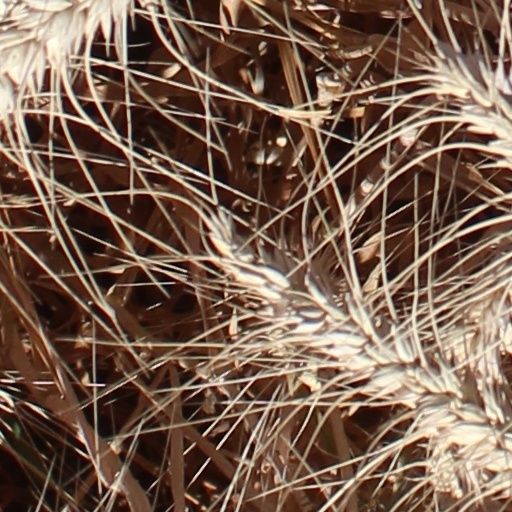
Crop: wheat